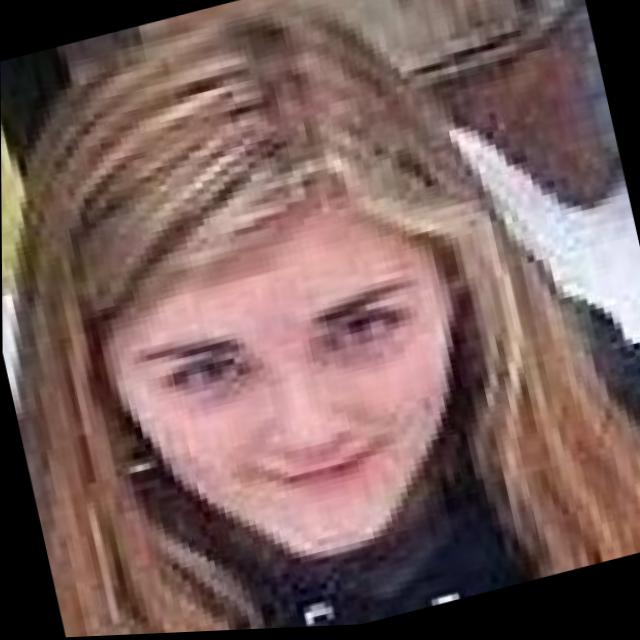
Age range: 0-12